Frank D. Peregory

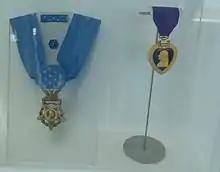
Peregory's Medal of Honor and Purple Heart

After the assault had been postponed several times, on June 6, 1944, Peregory landed with the 116th at Omaha Beach as part of the Normandy Invasion, also known as D-Day. His unit was among the first wave of troops to assault the beach but despite fierce enemy resistance that included heavy shelling and machine gun fire, his unit made its way to the town of Grandcamp-Maisy, by June 8.